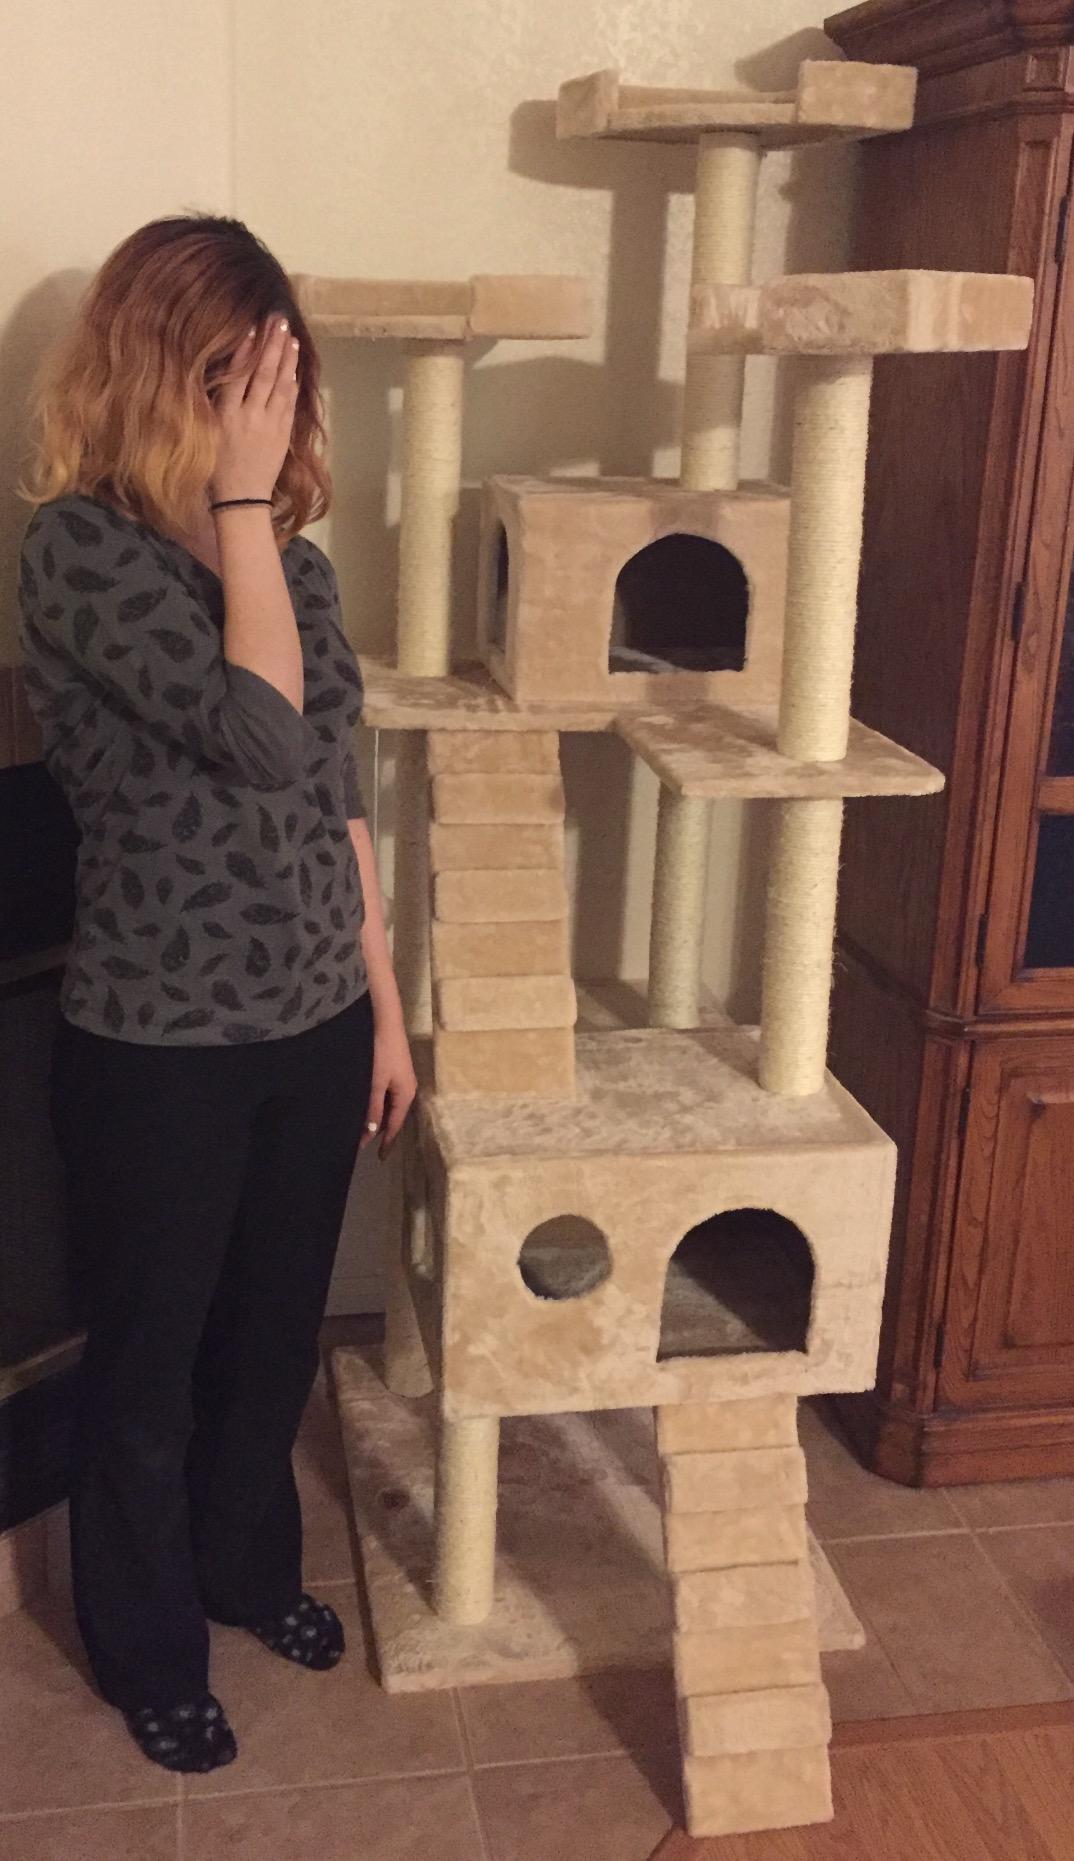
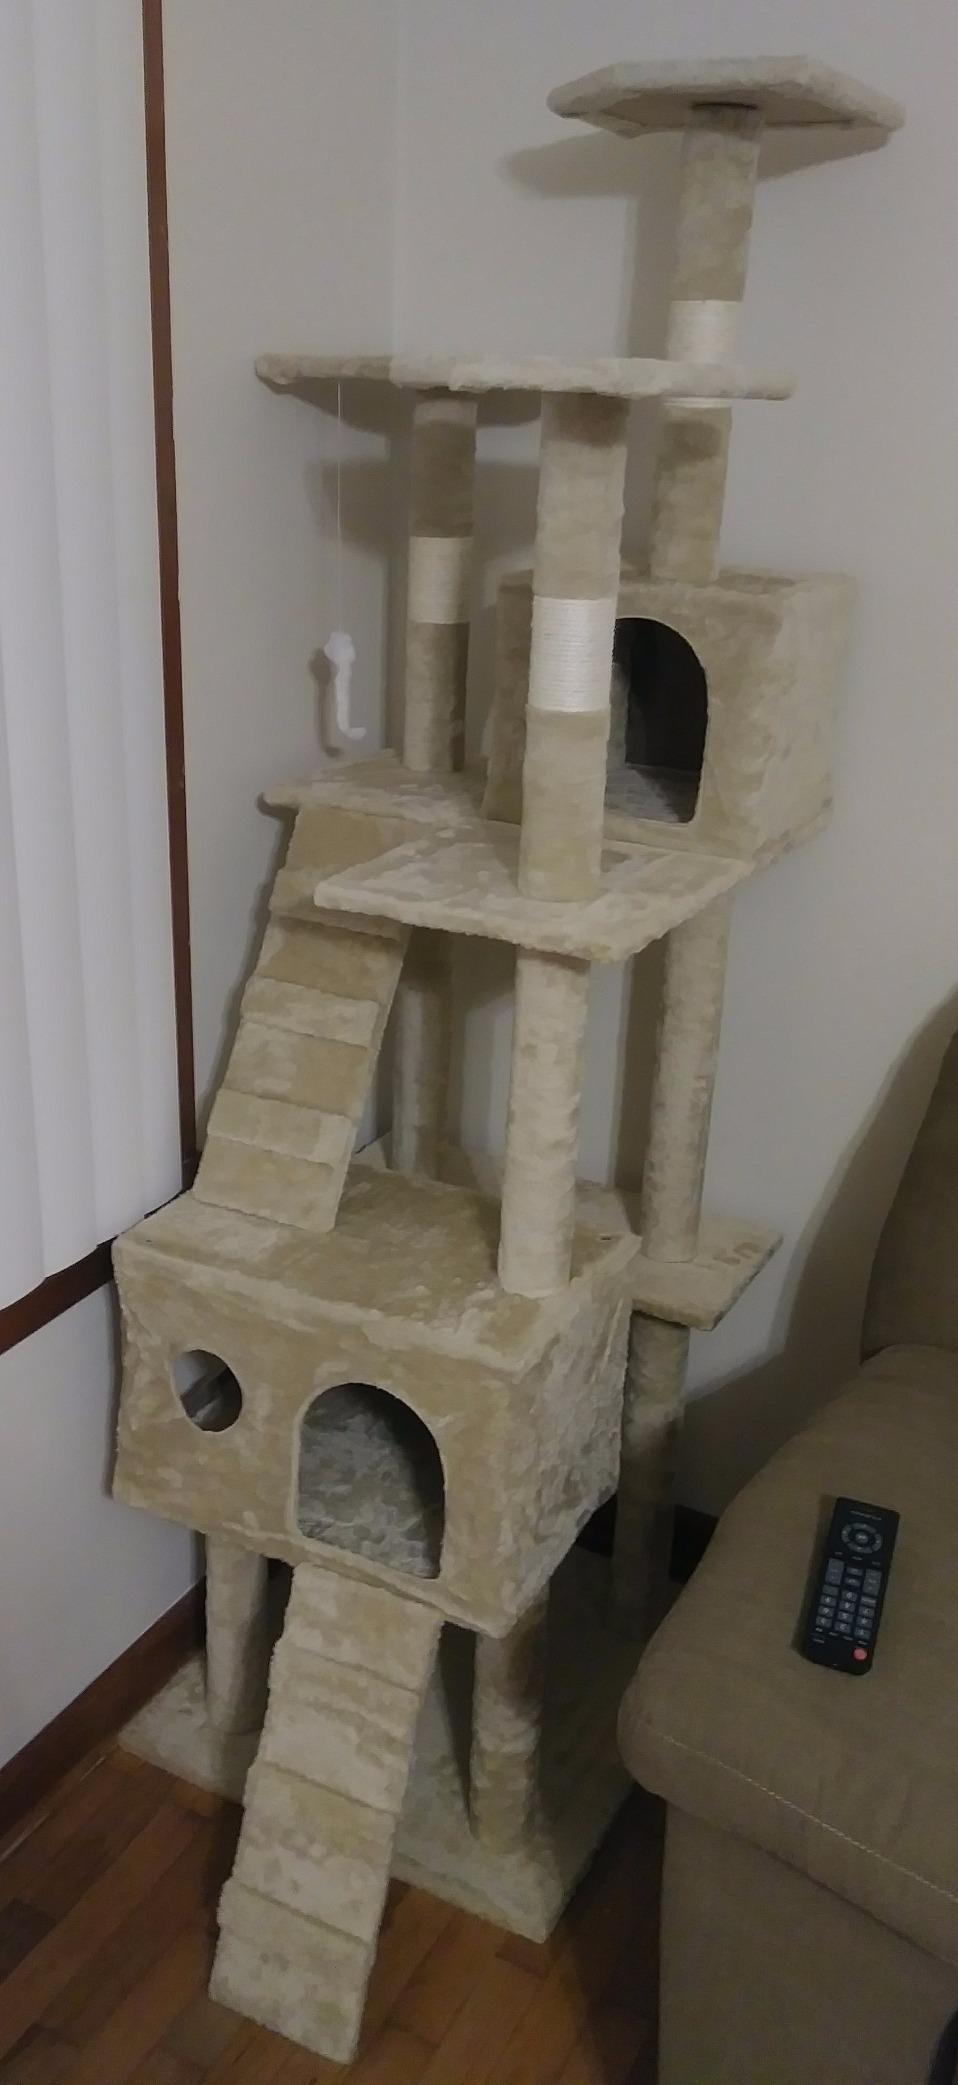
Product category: items_cat tree
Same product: yes